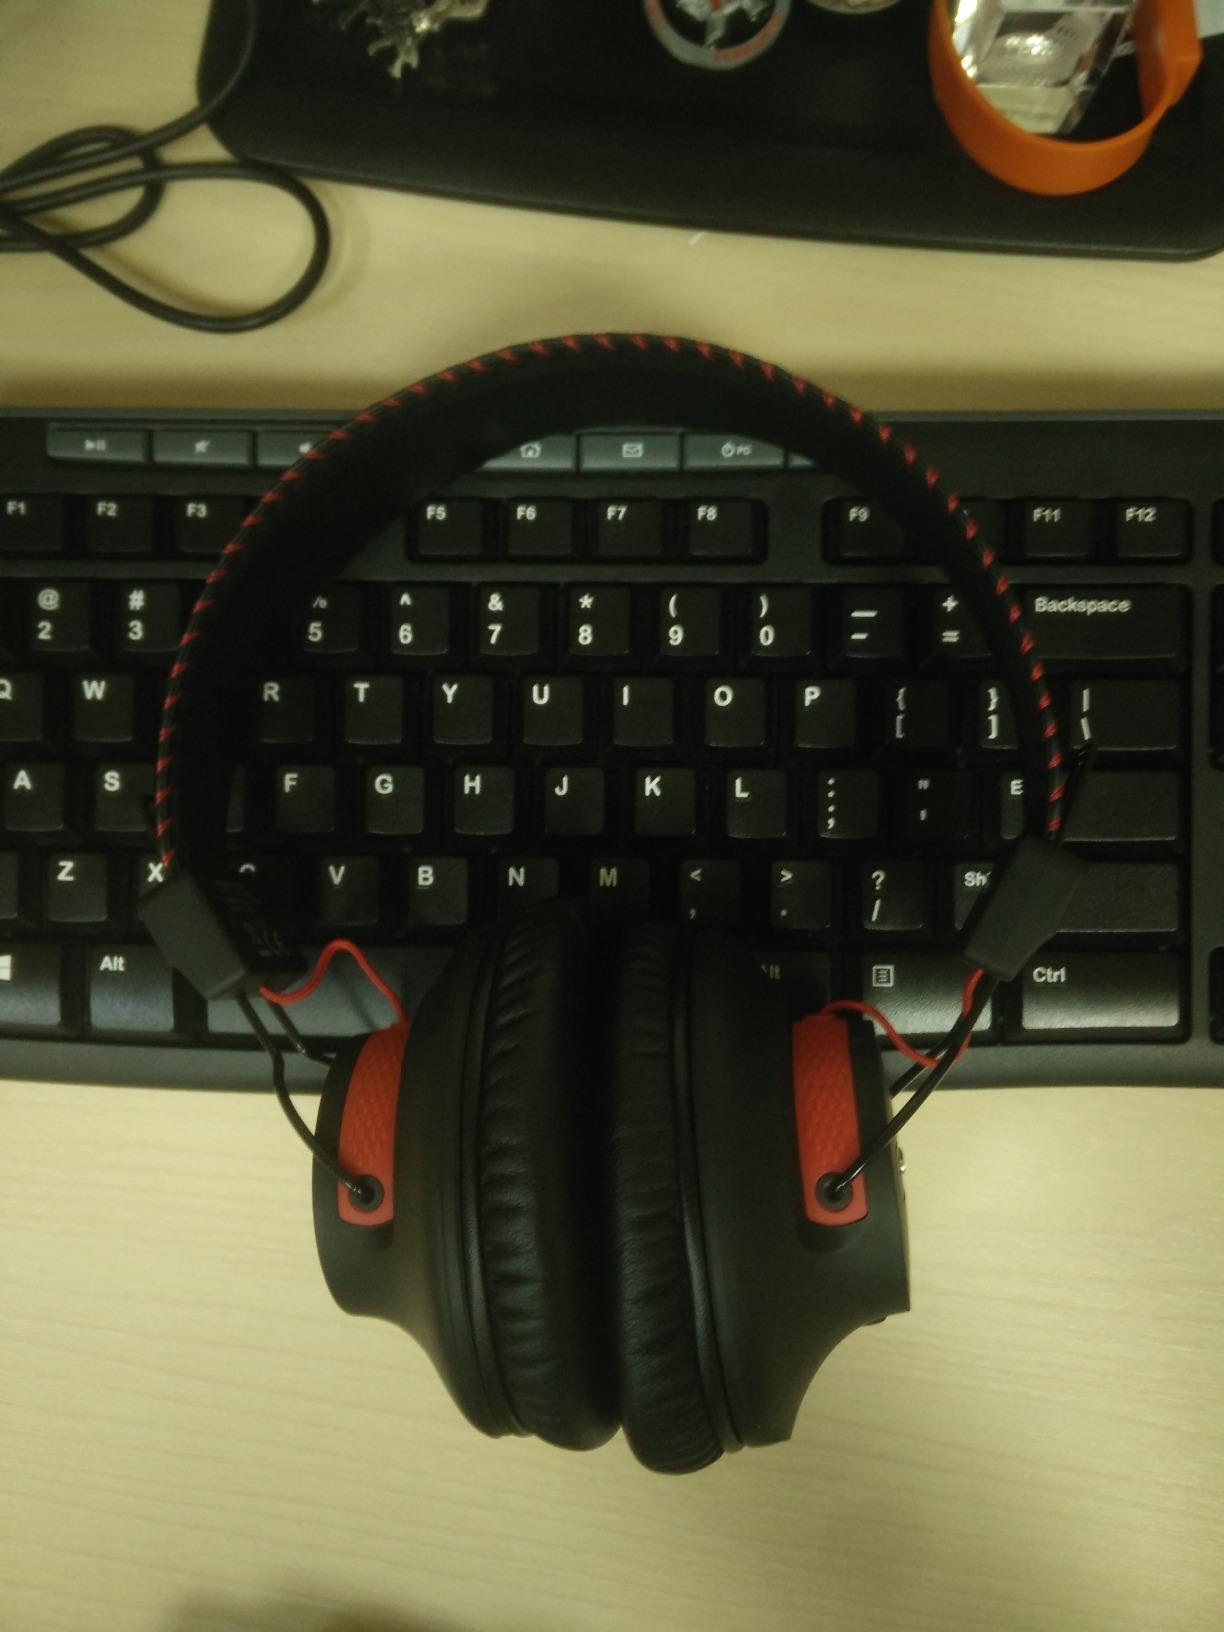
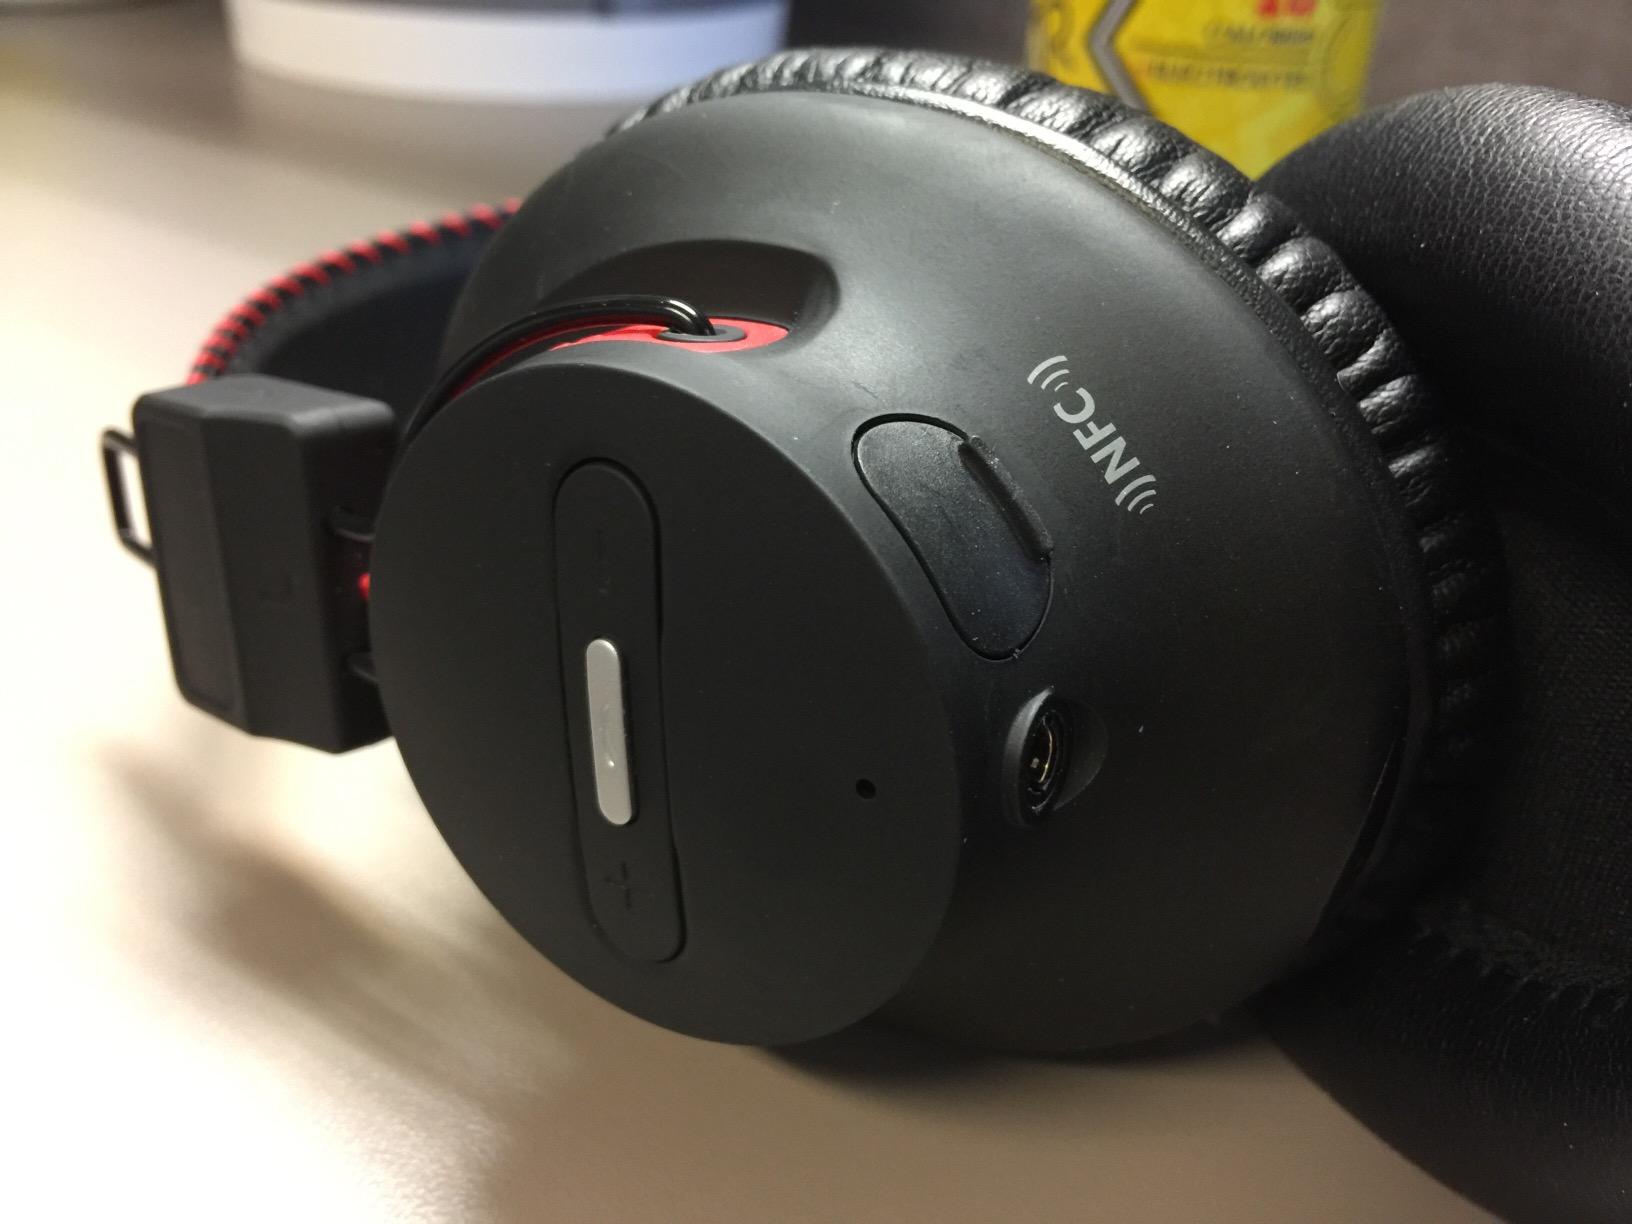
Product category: headphones
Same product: yes